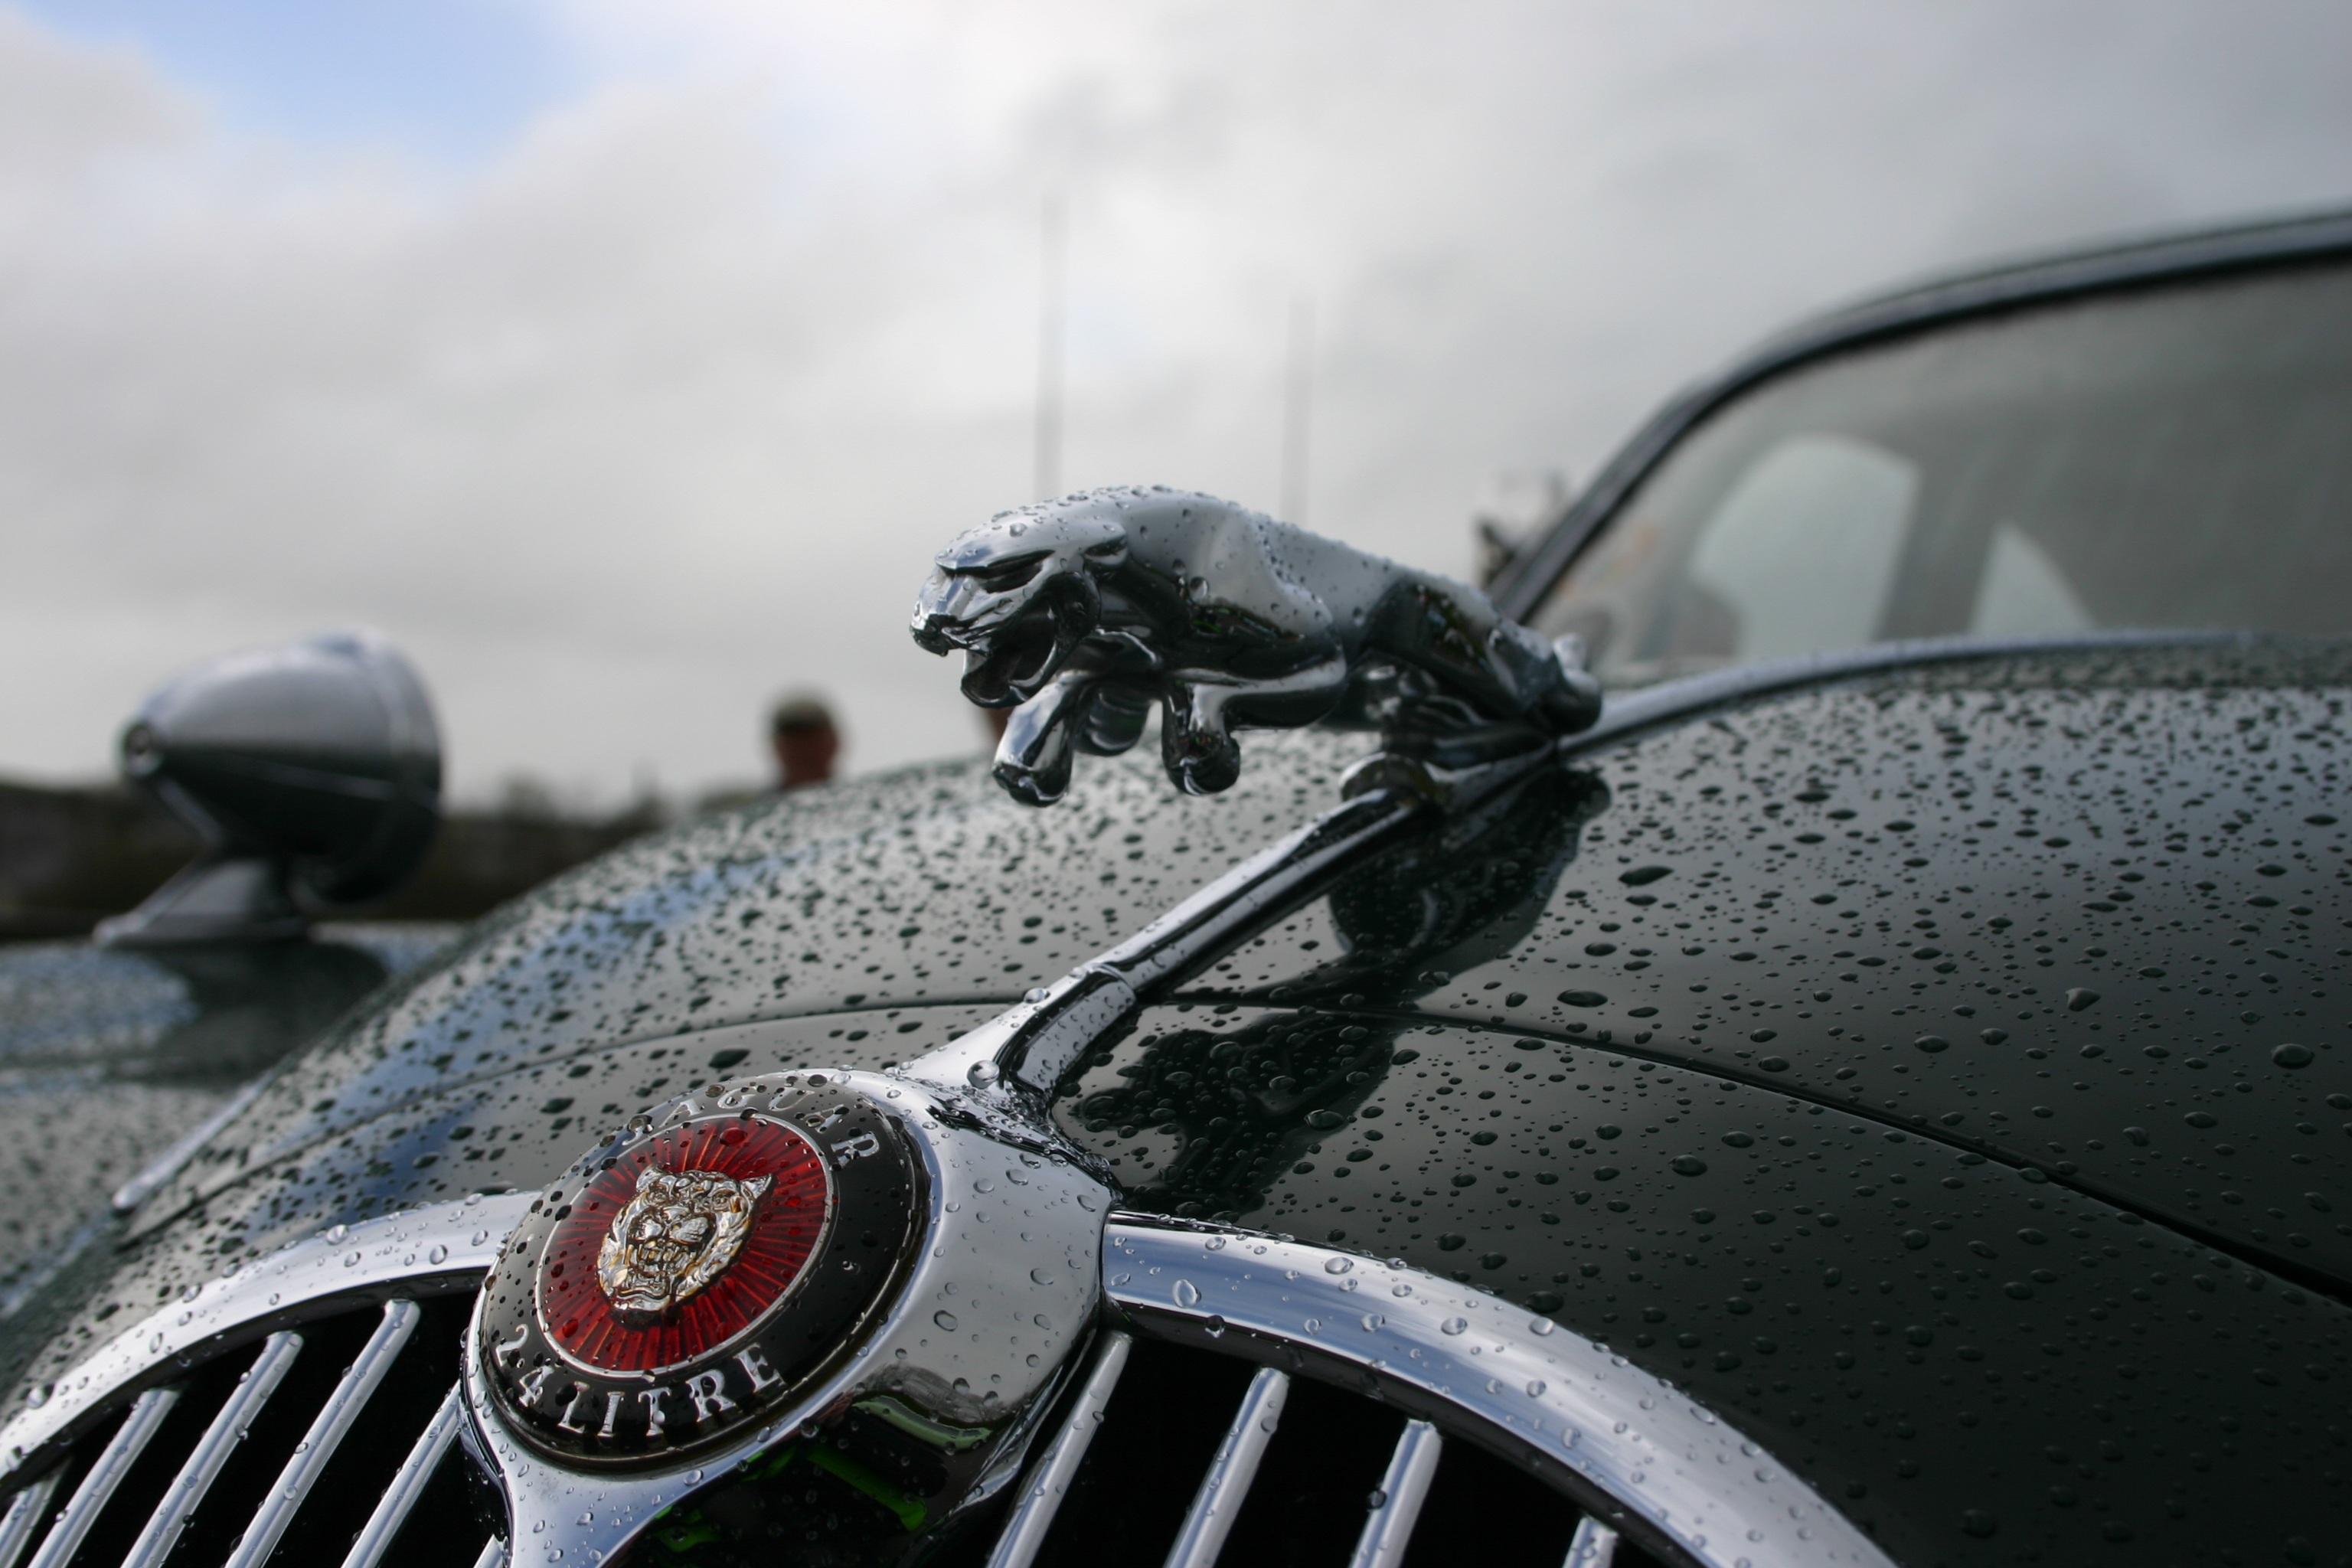
car, vintage, wheel, old, vehicle, motorcycle, tire, ireland, jaguar, classic, irish, old cars, land vehicle, automobile make, automotive exterior